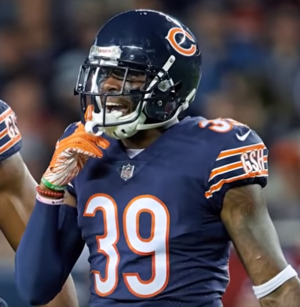
Eddie Jackson, né le 10 décembre 1992 à Lauderdale Lakes en Floride, est un joueur professionnel américain de football américain. Il évolue au poste de safety pour les Bears de Chicago de la National Football League depuis la saison 2017.